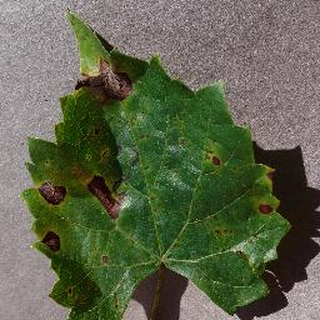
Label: grape_black_rot